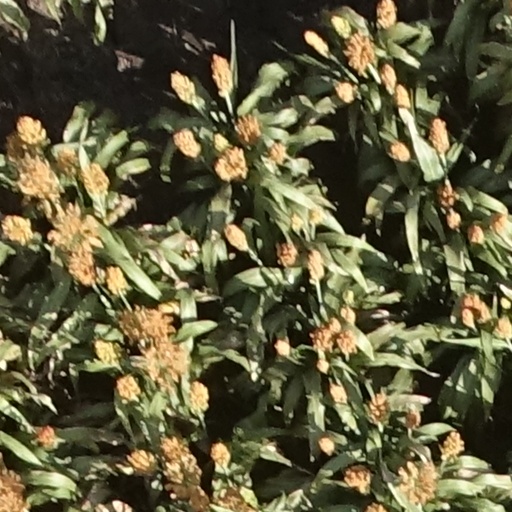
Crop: sorghum